Eva Lee Kuney

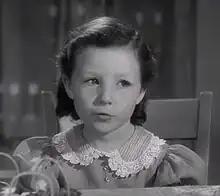
Kuney in "Penny Serenade"

Eva Lee Kuney Grover Feldman (April 24, 1934 – May 24, 2015) was an American child actress, dancer, and draftswoman. She appeared in her first film at the age of 18 months and performed in numerous uncredited film roles.